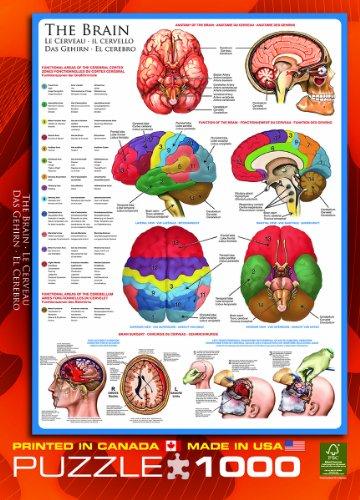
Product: EuroGraphics Human Body (The Brain) 1000 Piece Puzzle
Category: Toys & Games | Puzzles | Jigsaw Puzzles
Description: Great Condition.
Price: $19.99
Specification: ProductDimensions:19.2x26.6x0.1inches|ItemWeight:13.6ounces|ShippingWeight:1.35pounds(Viewshippingratesandpolicies)|DomesticShipping:ItemcanbeshippedwithinU.S.|InternationalShipping:ThisitemcanbeshippedtoselectcountriesoutsideoftheU.S.LearnMore|ASIN:B0039Z7MPO|Itemmodelnumber:6000-0256|Manufacturerrecommendedage:6-15years